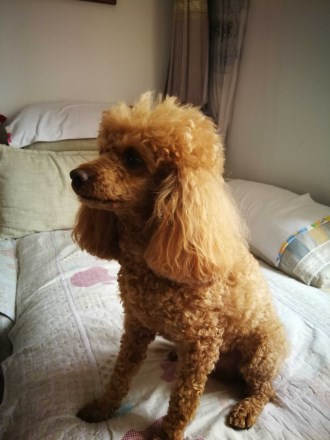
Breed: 2925-n000114-toy_poodle